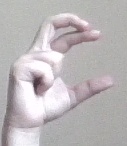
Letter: thal